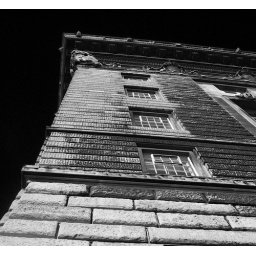
Originally colour, just converted to Black &amp;amp; white in Photoshop and Maximum black applied